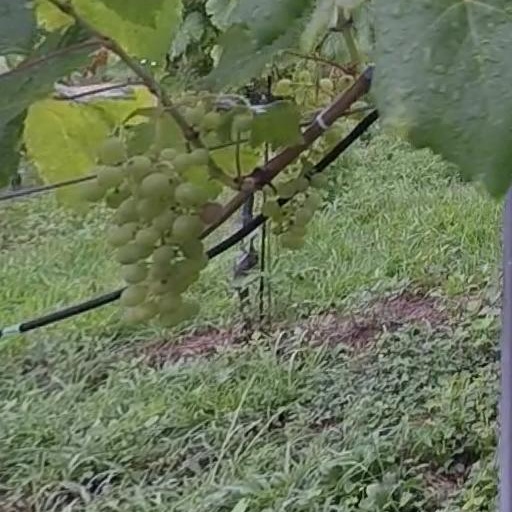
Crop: grape